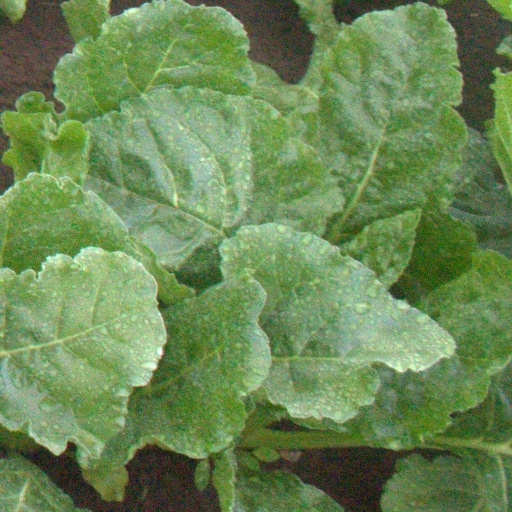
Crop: sugar beet